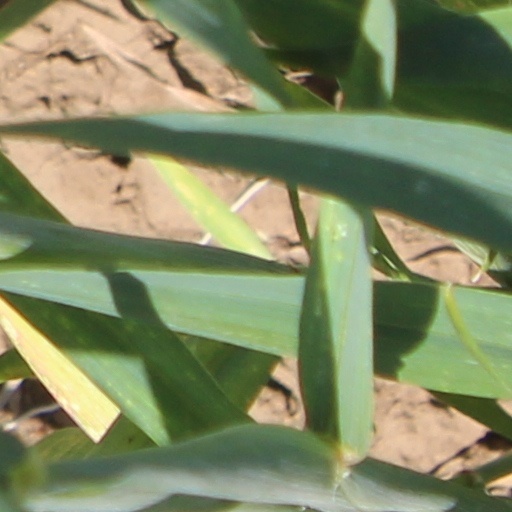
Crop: wheat